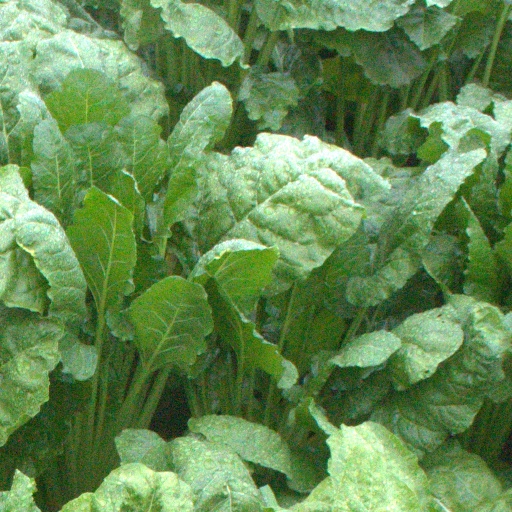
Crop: sugar beet